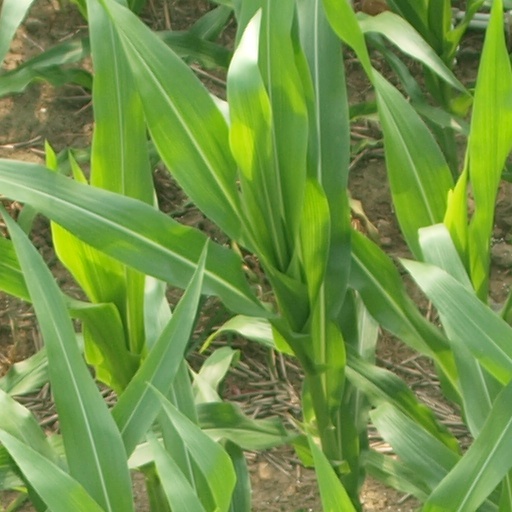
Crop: maize; corn